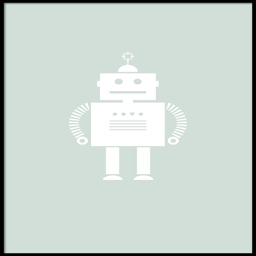
green print with a robot for kids and decorating the kids room